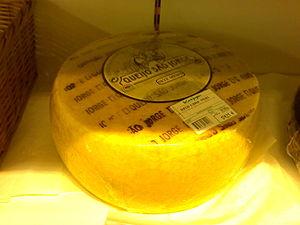
Le Queijo São Jorge est un fromage portugais, à base de lait de vache, originaire de l'île de São Jorge dans l'archipel des Açores.